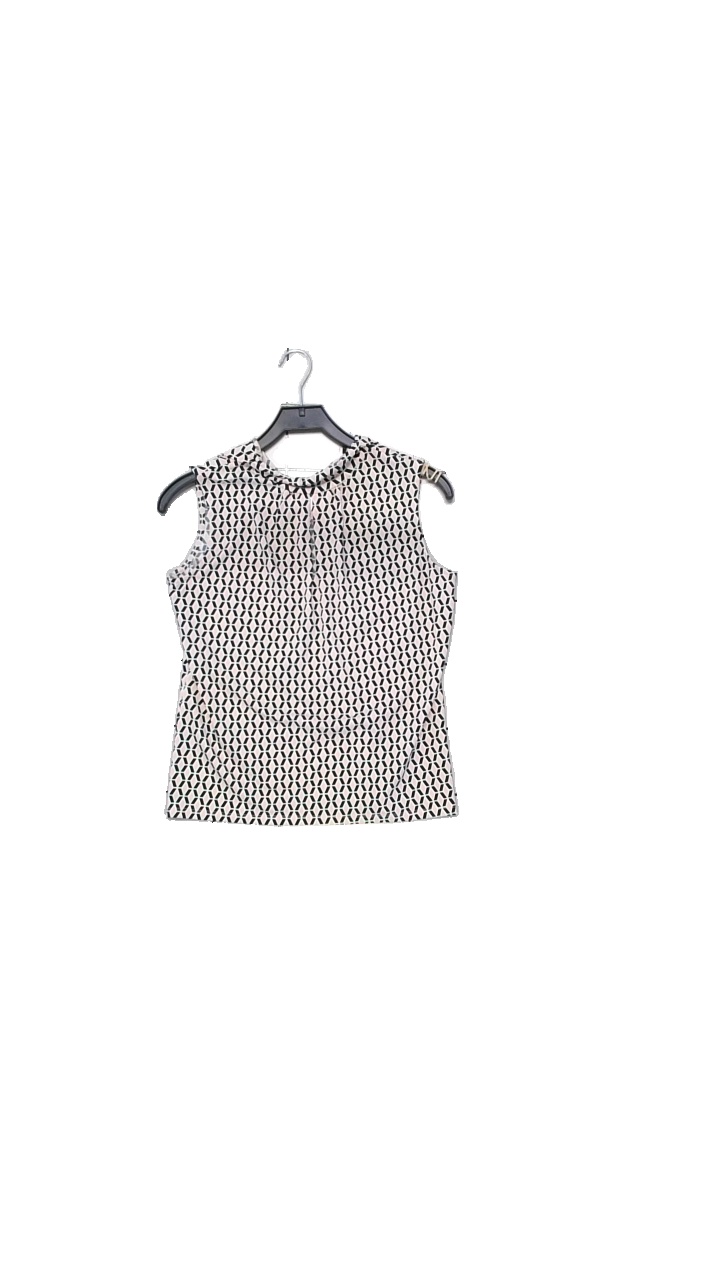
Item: Blouse (Ladies)
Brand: Stockhlm
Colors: Pink, White, Black
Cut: Regular
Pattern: Geometric print
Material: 95% polyester, 5% elastane
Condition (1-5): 5
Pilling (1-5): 5
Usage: Reuse
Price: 100-150